Jia Yifan

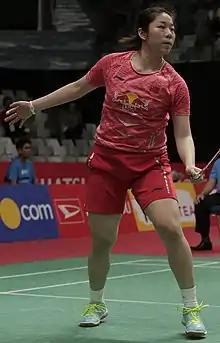
Jia in 2018

Jia Yifan (born 29 June 1997) is a Chinese badminton player and Olympic champion. With partner Chen Qingchen, Jia won silver in women's doubles at the 2020 Summer Olympics and gold in the same event at the 2024 Summer Olympics.